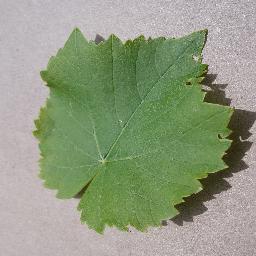
Label: Grape___healthy